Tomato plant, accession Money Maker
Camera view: vertical (180 deg); turntable rotation: 330 degrees
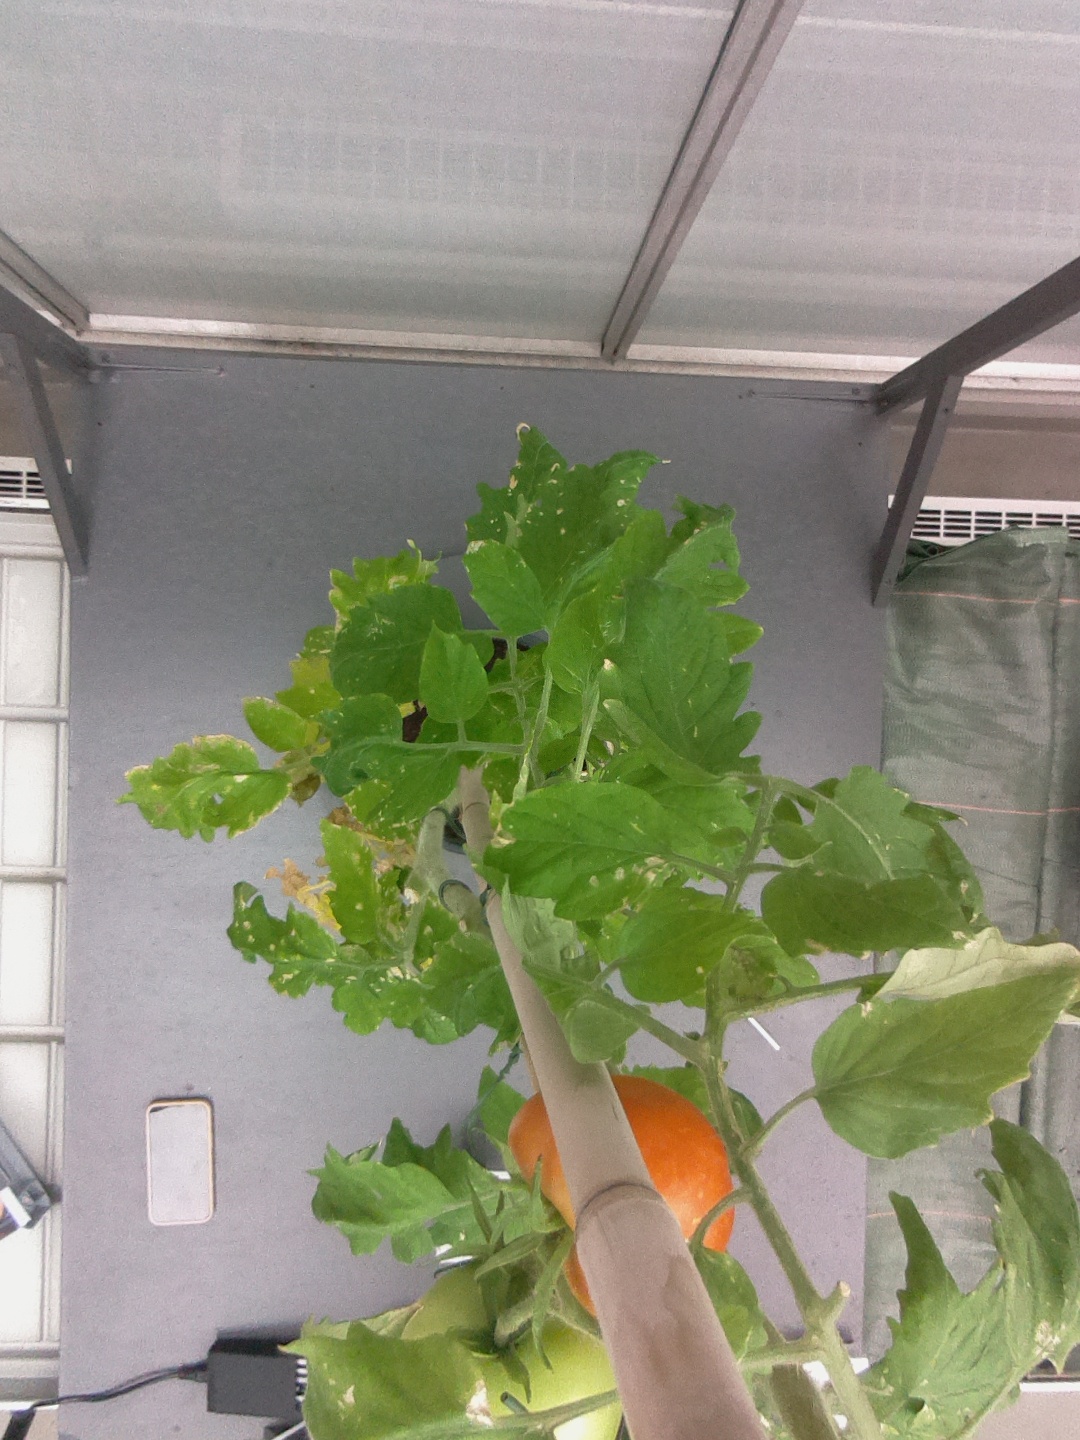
BBCH growth stage 82: 20%-30% of fruits show typical fully ripe color